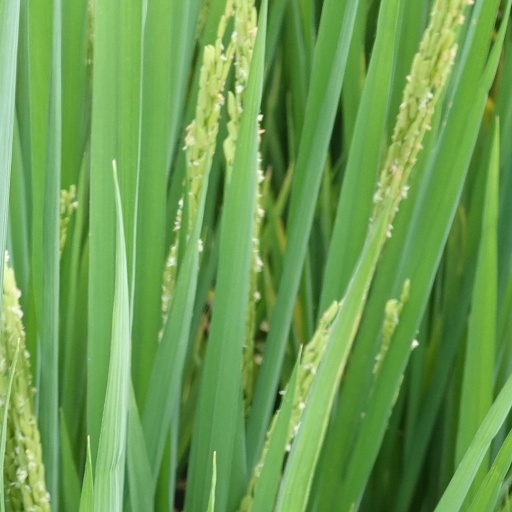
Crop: rice